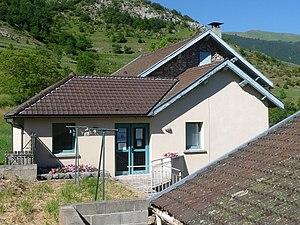
Mairie de Bestiac, Ariège, France
Bestiac est une commune française située dans le département de l'Ariège, en région Occitanie.